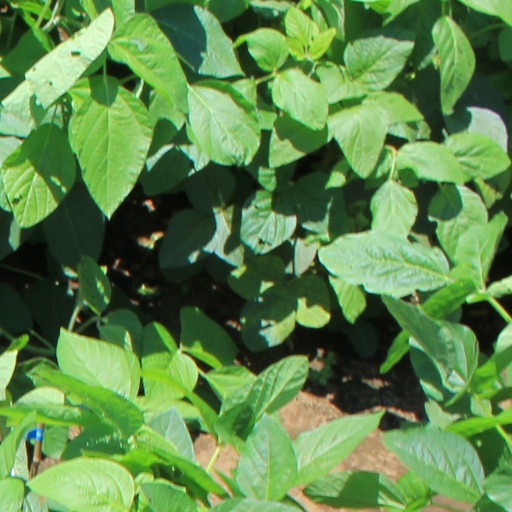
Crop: soybean